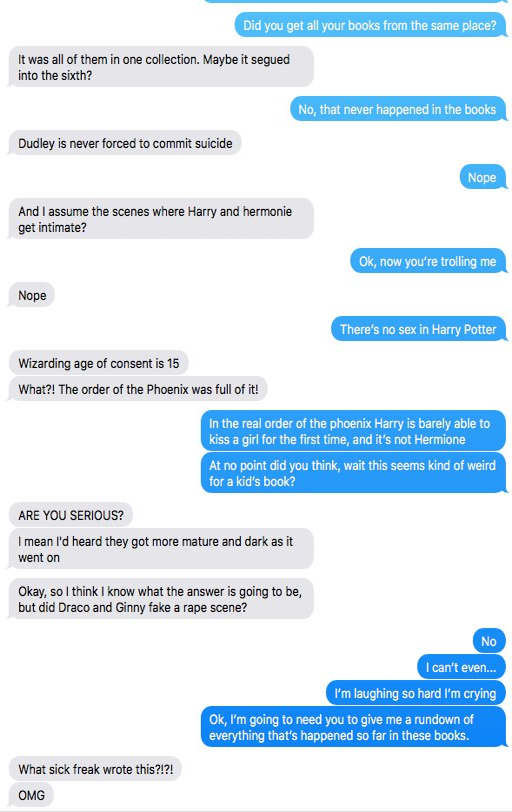
first screenshot of the conversation between users , where one abruptly finds out that they 've been reading a version of harry potter .